Graham Elton

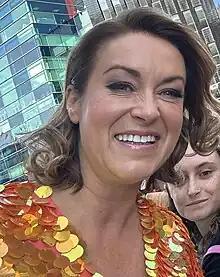
Writers gave Zara Carmichael (Elisabeth Dermot Walsh, "pictured") FND to give Graham the chance to take over the Mill.

Graham upsets lesbian patient Kerry Bedford (Sally Frith) by making judgemental comments about her lifestyle, as well as refusing her the contraceptive pill for free, claiming she must pay since she is not having heterosexual sex. Scenes once again "get heated" between Luca and Graham when Luca redoes Kerry's prescription for free, leading Kerry to publicly confront and embarrass Graham. Scenes show Graham finding out personal information about Luca, such as his involvement in the death of his boyfriend, Billy Parker (Daniel Cornish). He uses it to aggravate Luca, calling both him and Billy homophobic slurs, until Luca punches him. He then gets Luca sacked. When Zara is diagnosed with functional neurologic disorder (FND) and cannot come into work, Graham manipulates her into making him the acting senior partner. He uses his power to terminate Michelle's contract when she declines his advances to take over the Mill with him. Graham also infuriates Bear when he hires Pamela Hurst (Vanessa Havell) as a replacement for Luca without consultation. Bear realises Graham is "undermining" him, as well as Al being unhappy with the sudden changes Graham has made.